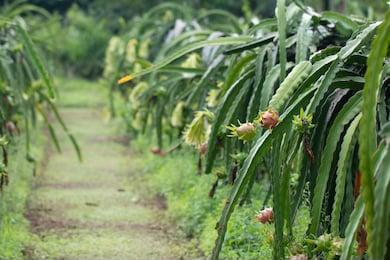
Label: Dragonfruit